Velké Žernoseky

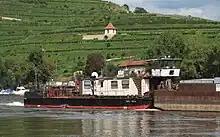
Vineyards

Since the 12th century, Velké Žernoseky is known for viticulture. It belongs to the Litoměřická wine sub-region and is one of the northernmost wine-growing places in Europe.